Laurent Dubreuil

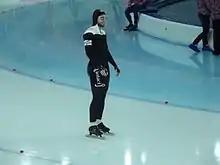
Dubreuil in 2013

Laurent Dubreuil (born July 25, 1992) is a Canadian speed skater. He competes primarily in the short distances of 500 m and 1000 m. Dubreuil won his first World Cup medal during the 2014–15 season when he placed third in the World Cup stop in Seoul. He won a bronze medal at the 2015 World Single Distance Championships and a silver medal in the 1000m at the 2022 Beijing Winter Olympics.